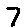
Label: 7